Basilica of Our Lady of Guadalupe

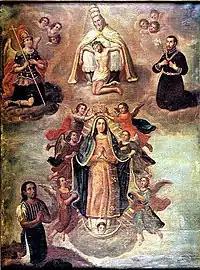
A painting from the colonial section of the museum of the Basilica of Guadalupe: "The Guadalupan Assumption", c. 1731 by Anselmo López.

Temple located near the eastern slope of the Tepeyac hill. It was built from 1777 to 1791 and designed by the architect Francisco Guerrero y Torres. It was built on a well of water considered miraculous, so pilgrimages to the place soon began. A large number of sick people drank and washed their wounds on the same site, so it soon became a focus of infections. To control the epidemics, direct access to the well was prevented and a simple roof was built, but the pilgrimages continued. By 1777 the decision was made to build a temple on the site.